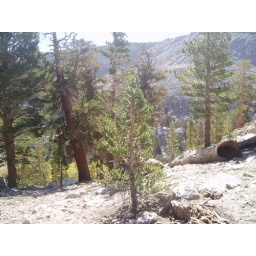
Climbing the hill above the lake